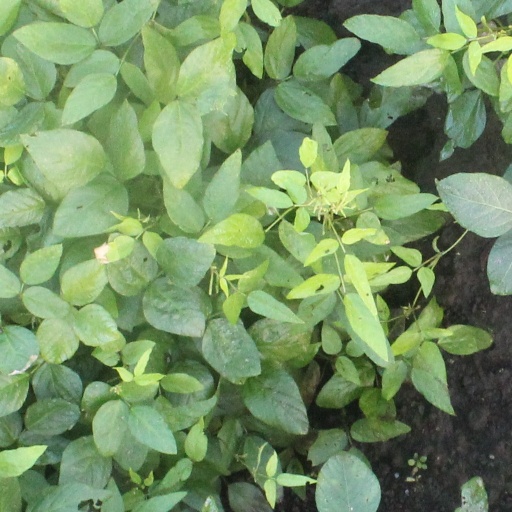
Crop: soybean